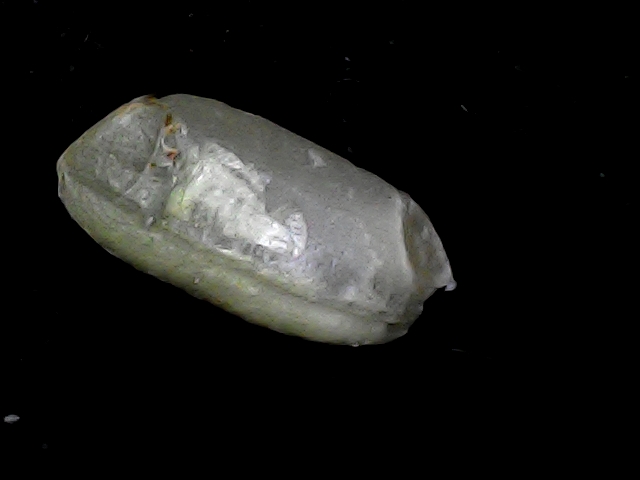
Rice variety: BD95